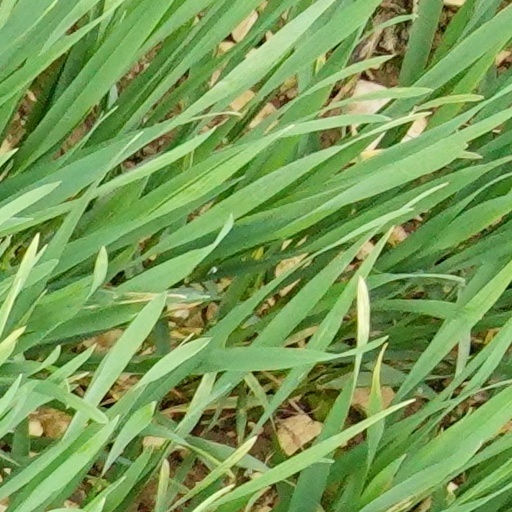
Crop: wheat